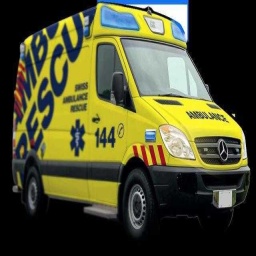
Label: ambulance